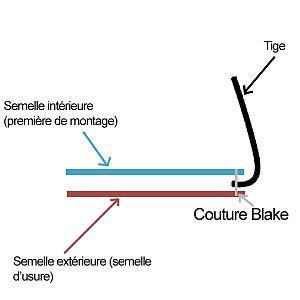
Le cousu Blake
Le cousu Blake est aussi appelé cousu de part en part. C'est une construction simple et robuste utilisée sur les chaussures de luxe et des chaussures de ville élégantes à semelle cuir telles que les mocassins, chaussures à boucles, derbys et richelieu.